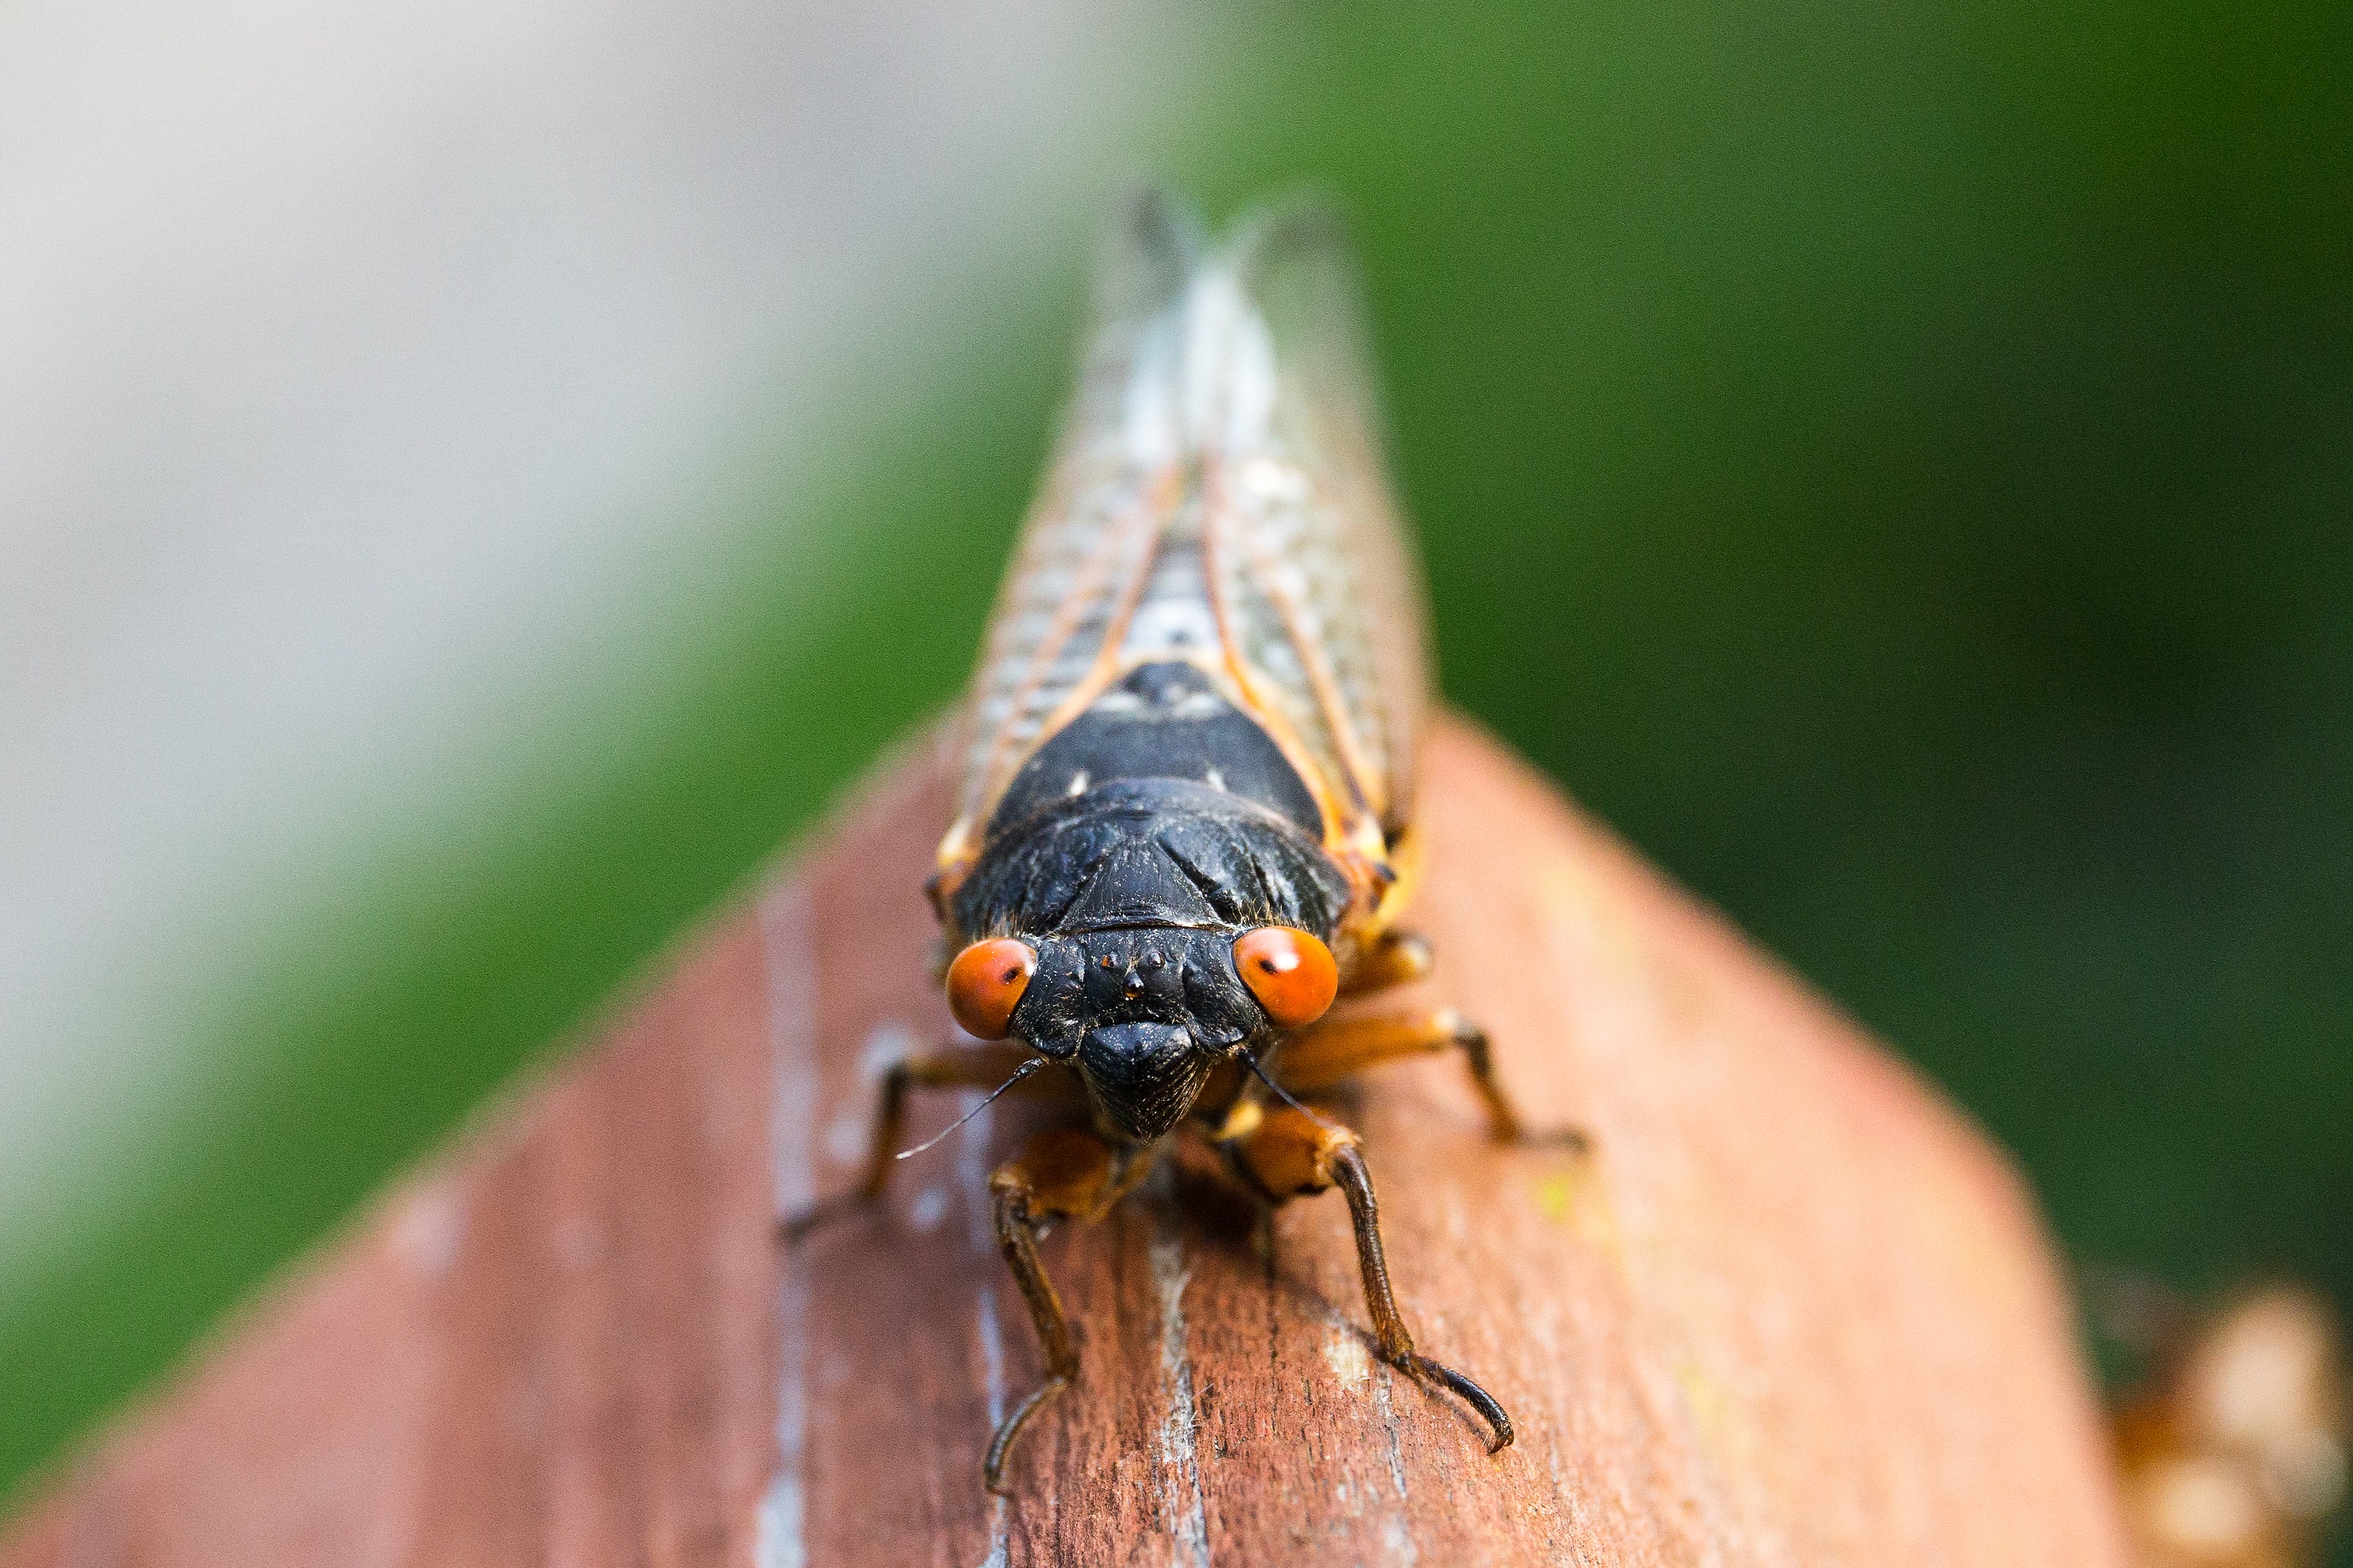
nature, photography, fly, insect, macro, fauna, invertebrate, close up, outdoors, macro photography, arthropod, cicada, true bugs